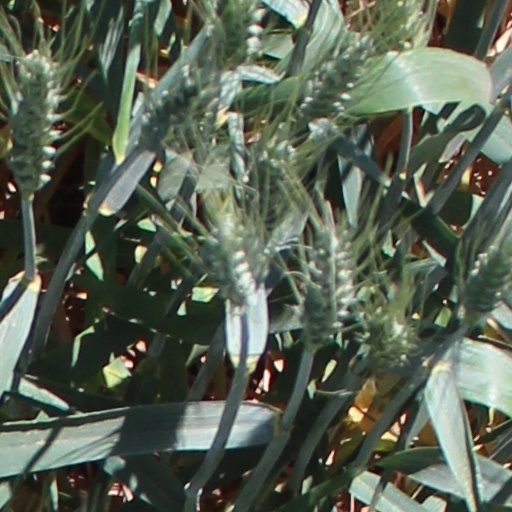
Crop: wheat